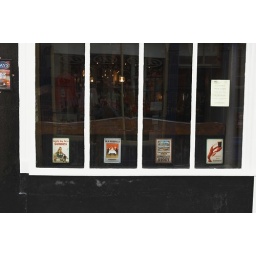
Guiness and Whiskey signs in a pub window in Kinsale